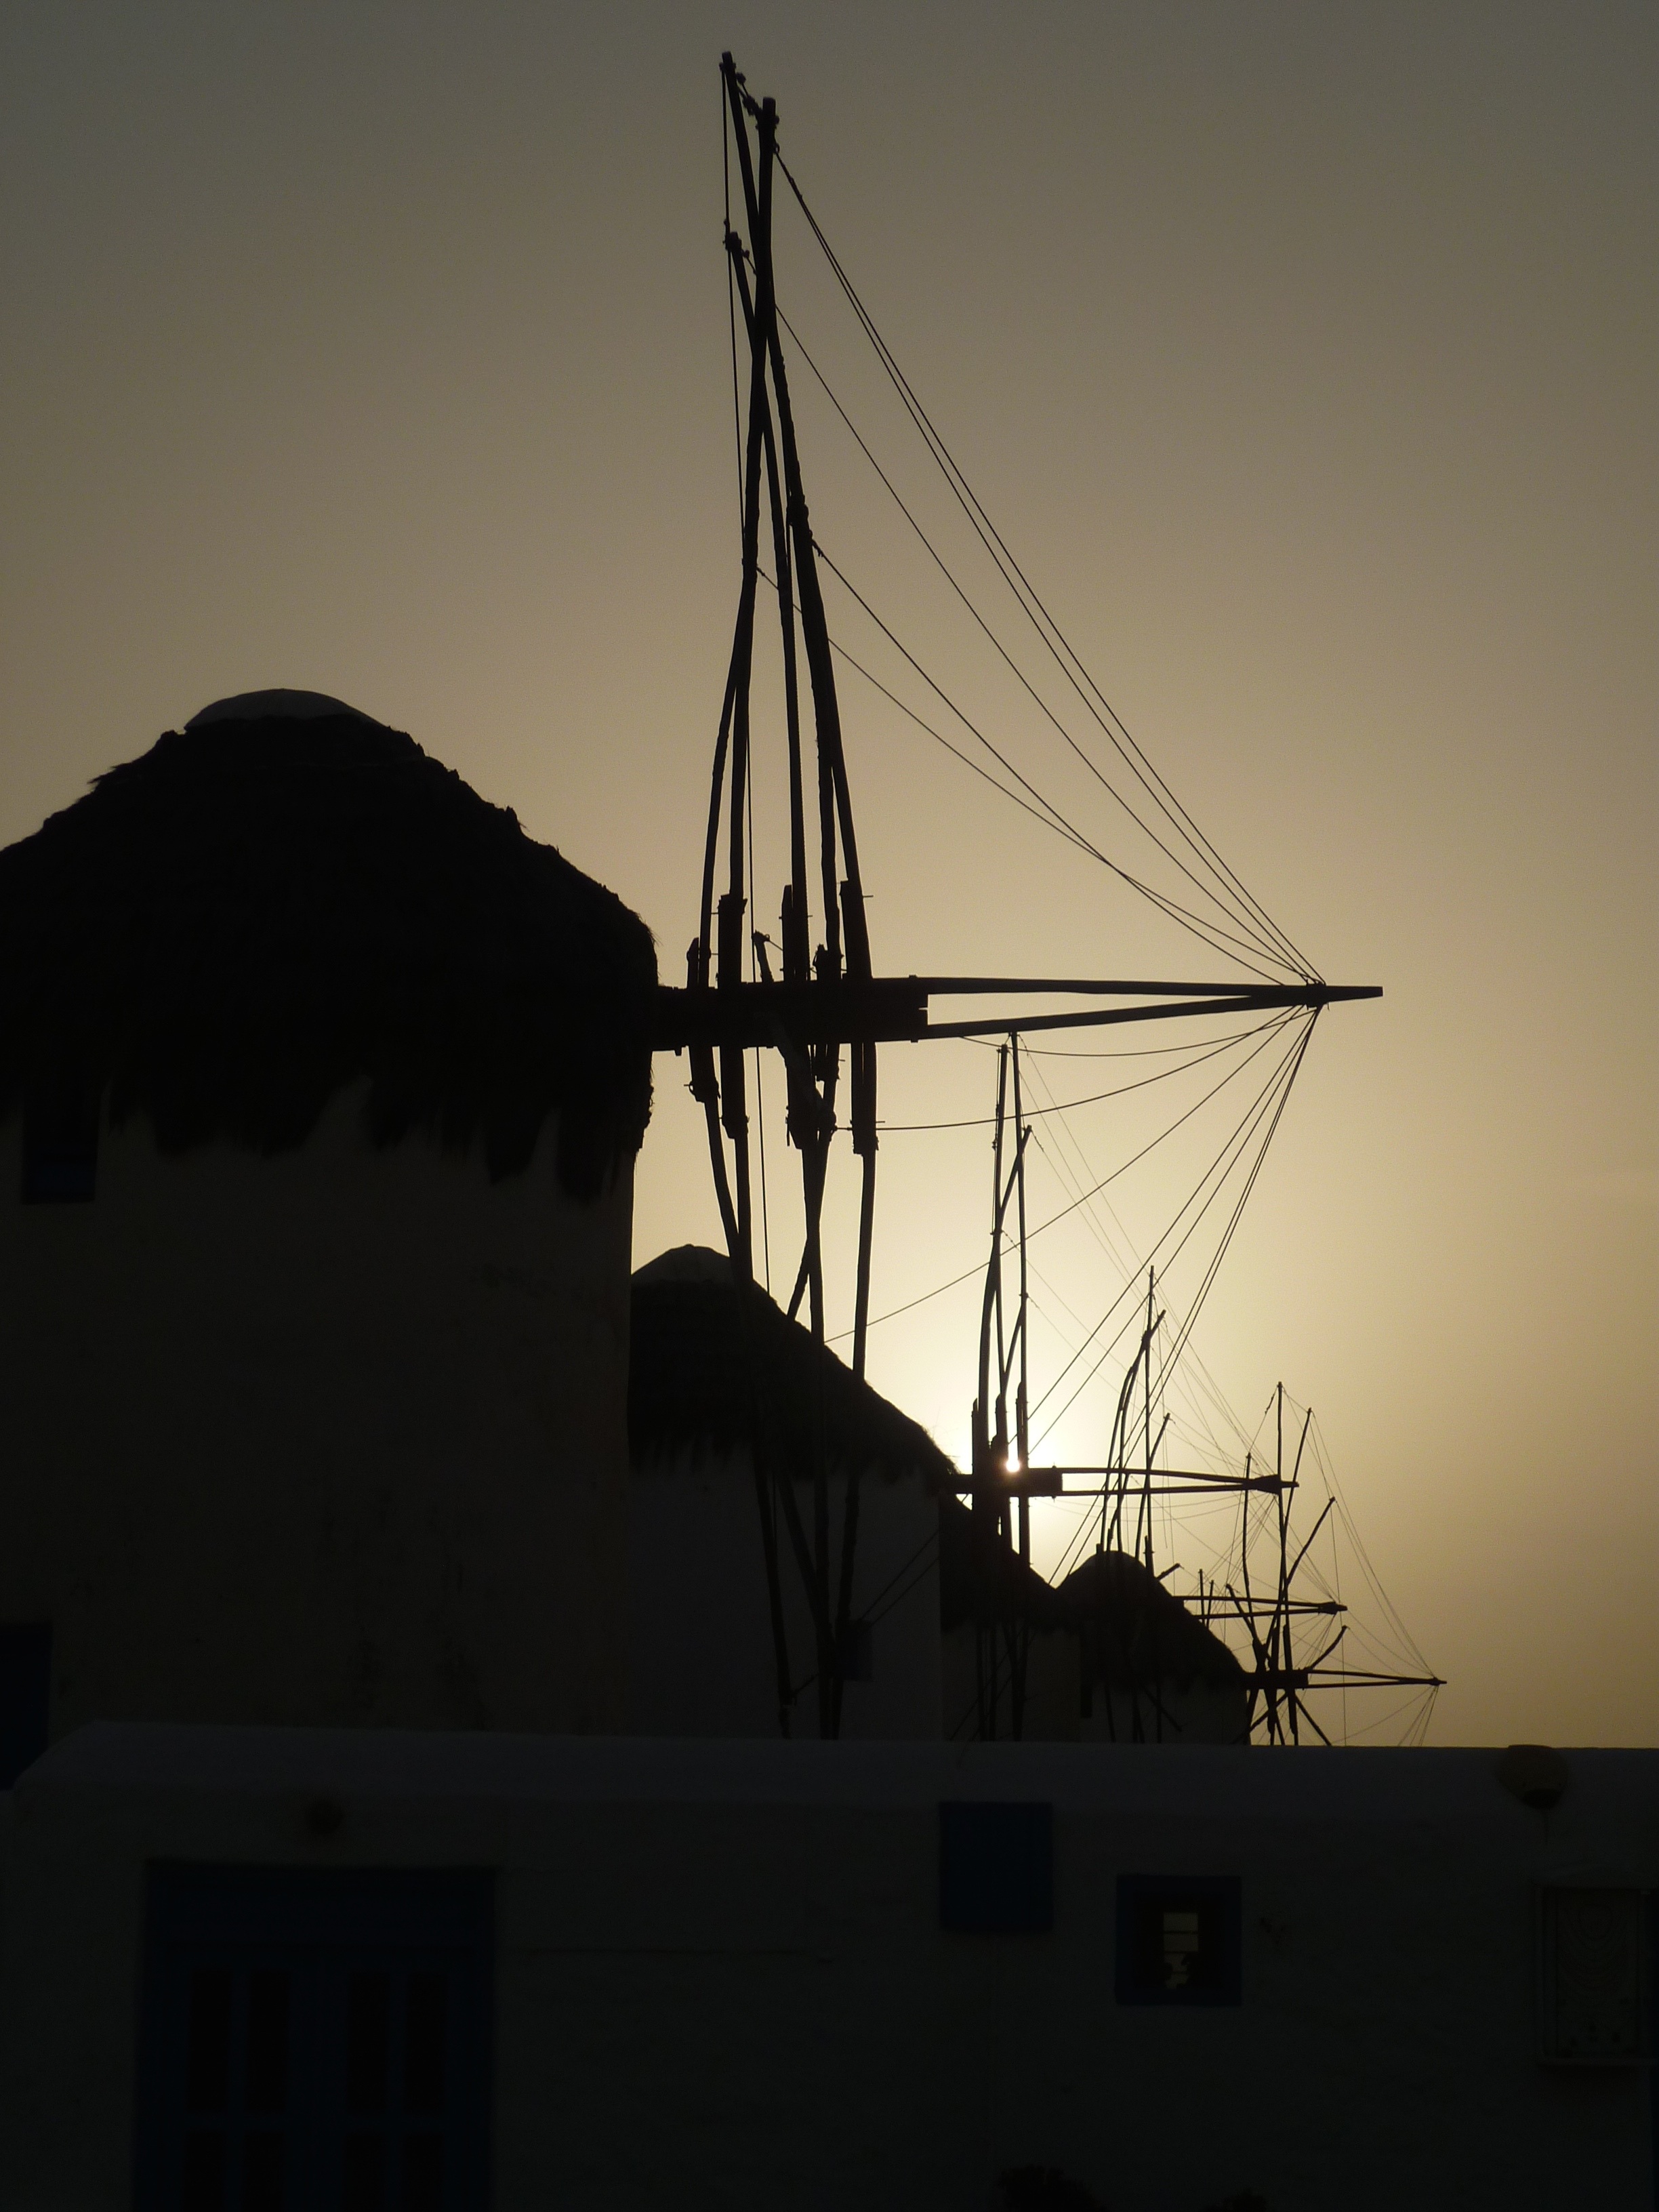
sea, silhouette, light, cloud, sky, sunset, night, morning, wind, dusk, evening, reflection, vehicle, tower, mast, darkness, wind power, greece, windmills, shape, mills, windr der